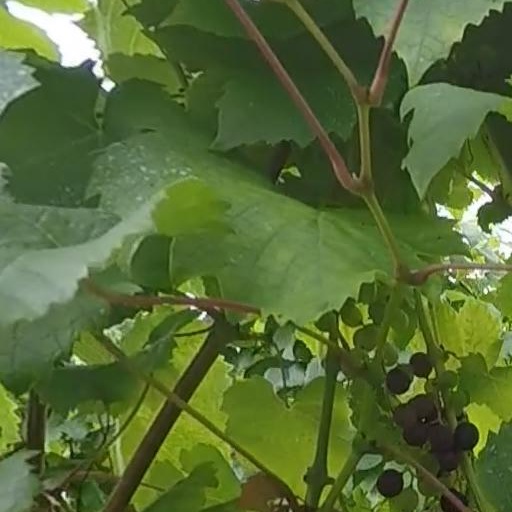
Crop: grape